El Mesías

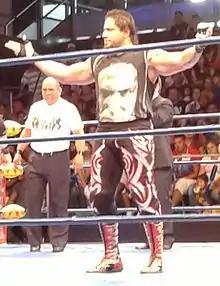
El Mesías in 2012

Gilbert Cosme Ramírez (born May 25, 1976), better known by his ring name El Mesías, is a Puerto Rican professional wrestler. He is currently signed to WWE, where he performs in its Lucha Libre AAA Worldwide (AAA) promotion.